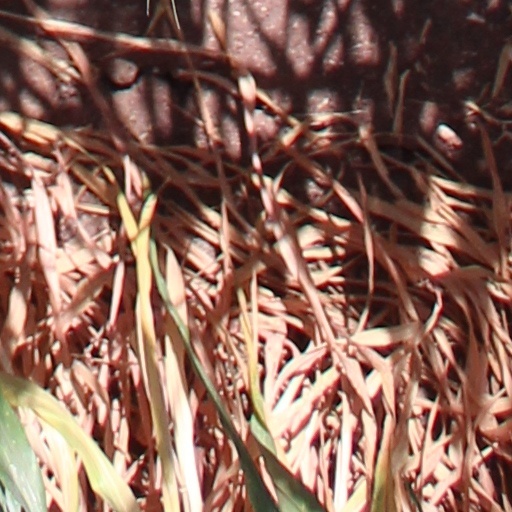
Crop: wheat